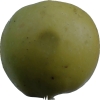
Label: Apple 13